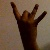
The image shows a hand gesture representing the number 8 in Indian Sign Language.